Henry Failing

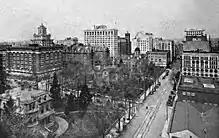
Failing's home, at the lower left in this circa 1914 photo, was located in what is now the center of downtown Portland. At the time of the house's construction (1876), the city's business center was located farther east.

Following his second term as mayor, Failing returned his attention to business. The First National Bank was the first bank established in Oregon (1866) under the National Banking Act, and for a number of years the only one west of the Rocky Mountains. Failing and Henry Corbett purchased nearly all its stock in 1869, and Failing became the bank's president, retaining that title until his death. The bank prospered under their joint management, becoming one of the most successful banks in the northwestern United States. Failing maintained an interest in other business enterprises, and held valuable real estate both in and on the outskirts of Portland.